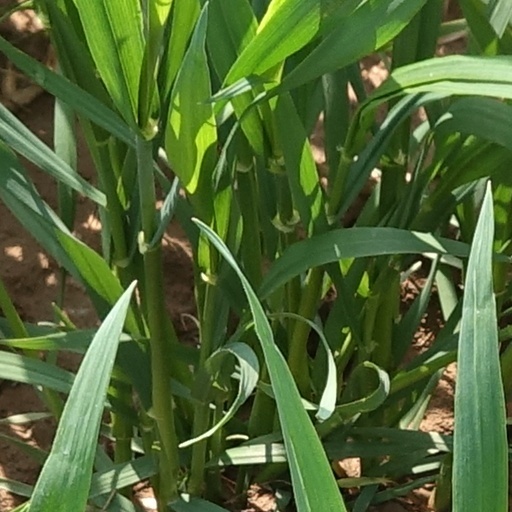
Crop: wheat